Washington Park Zoo

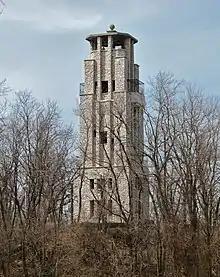
Washington Park Zoo Tower — The stone lookout tower was designed by Fred Ahlgrim in an Art Deco style.

In 1925, a retired animal trainer moved his brown bear "Jake" to the Washington Park lakefront in the hopes that the bear would get more visitors in the park and not be so isolated. Some additional animals and birds were brought to the park by the fire department, which at the time occasionally sheltered abandoned exotic animals, and the city had the beginnings of a zoo. Planning for a zoo board started in 1927, and the first board was appointed by City Manager Albert R. Couden in 1928. Hopes were that the zoo would provide recreation and education not only for residents of Michigan City but also to the thousands who spent their summers at nearby resorts.